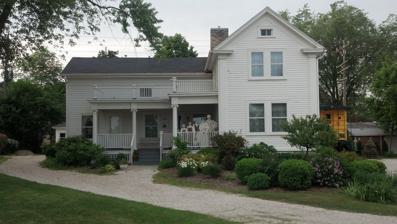
Building: George Lawrence Clarke Jr. House
Country: United States of America
Year built: 1850
Historic house in Wisconsin, United States United States historic place George Lawrence Jr. Clarke House U.S. National Register of Historic Places George Lawrence Clarke Jr. House Location 12810 W. Hampton Ave., Butler, Waukesha County, Wisconsin Coordinates 43°06′19″N 88°04′21″W / 43.10528°N 88.07250°W / 43.10528; -88.07250 ( George Lawrence Jr. Clarke House ) Area less than one acre Built 1850 ( 1850 ) Architectural style Greek Revival NRHP reference No. 95000138 Added to NRHP February 24, 1995 The George Lawrence Clarke Jr. House is located in Butler, Waukesha County, Wisconsin . History Originally, George Lawrence Clarke Jr. built the house as part of a new farmstead on property that had been his father's. The house has since been moved in order to save it from being demolished when the farmstead was being redeveloped to serve as a railroad yard. It was added to the State Register of Historic Places in 1994 and to the National Register of Historic Places the following year. References